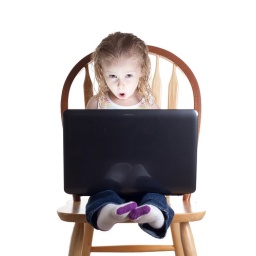
A young child is wowed by what is coming out of her computer screen